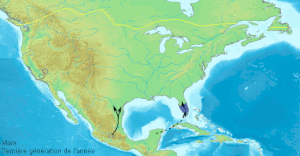
Le Monarque est une espèce principalement américaine de lépidoptères de la famille des Nymphalidae et de la sous-famille des Danainae.
La migration des papillons est, avec celle des criquets, l'un des types les plus visibles et les plus connus de migration d'insectes. Comme toute migration animale il s'agit d'un déplacement, souvent sur de longues distances, à caractère périodique et impliquant un retour.